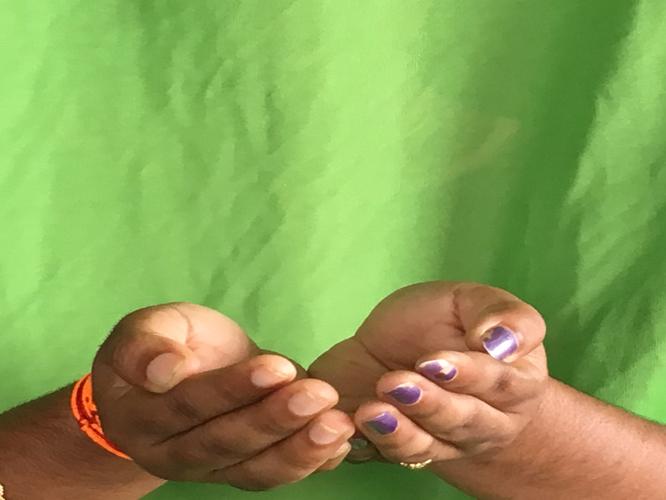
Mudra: Pushpaputa
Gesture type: double_hand